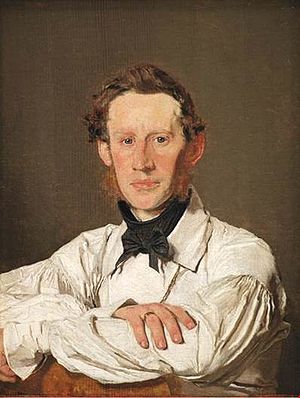
Christian Holm (maler)
Christian Frederik Carl Holm; Portræt af Christen Købke
Christian Frederik Carl Holm var maler og var søn af en guldsmed. Hans moder var fra Skåne.